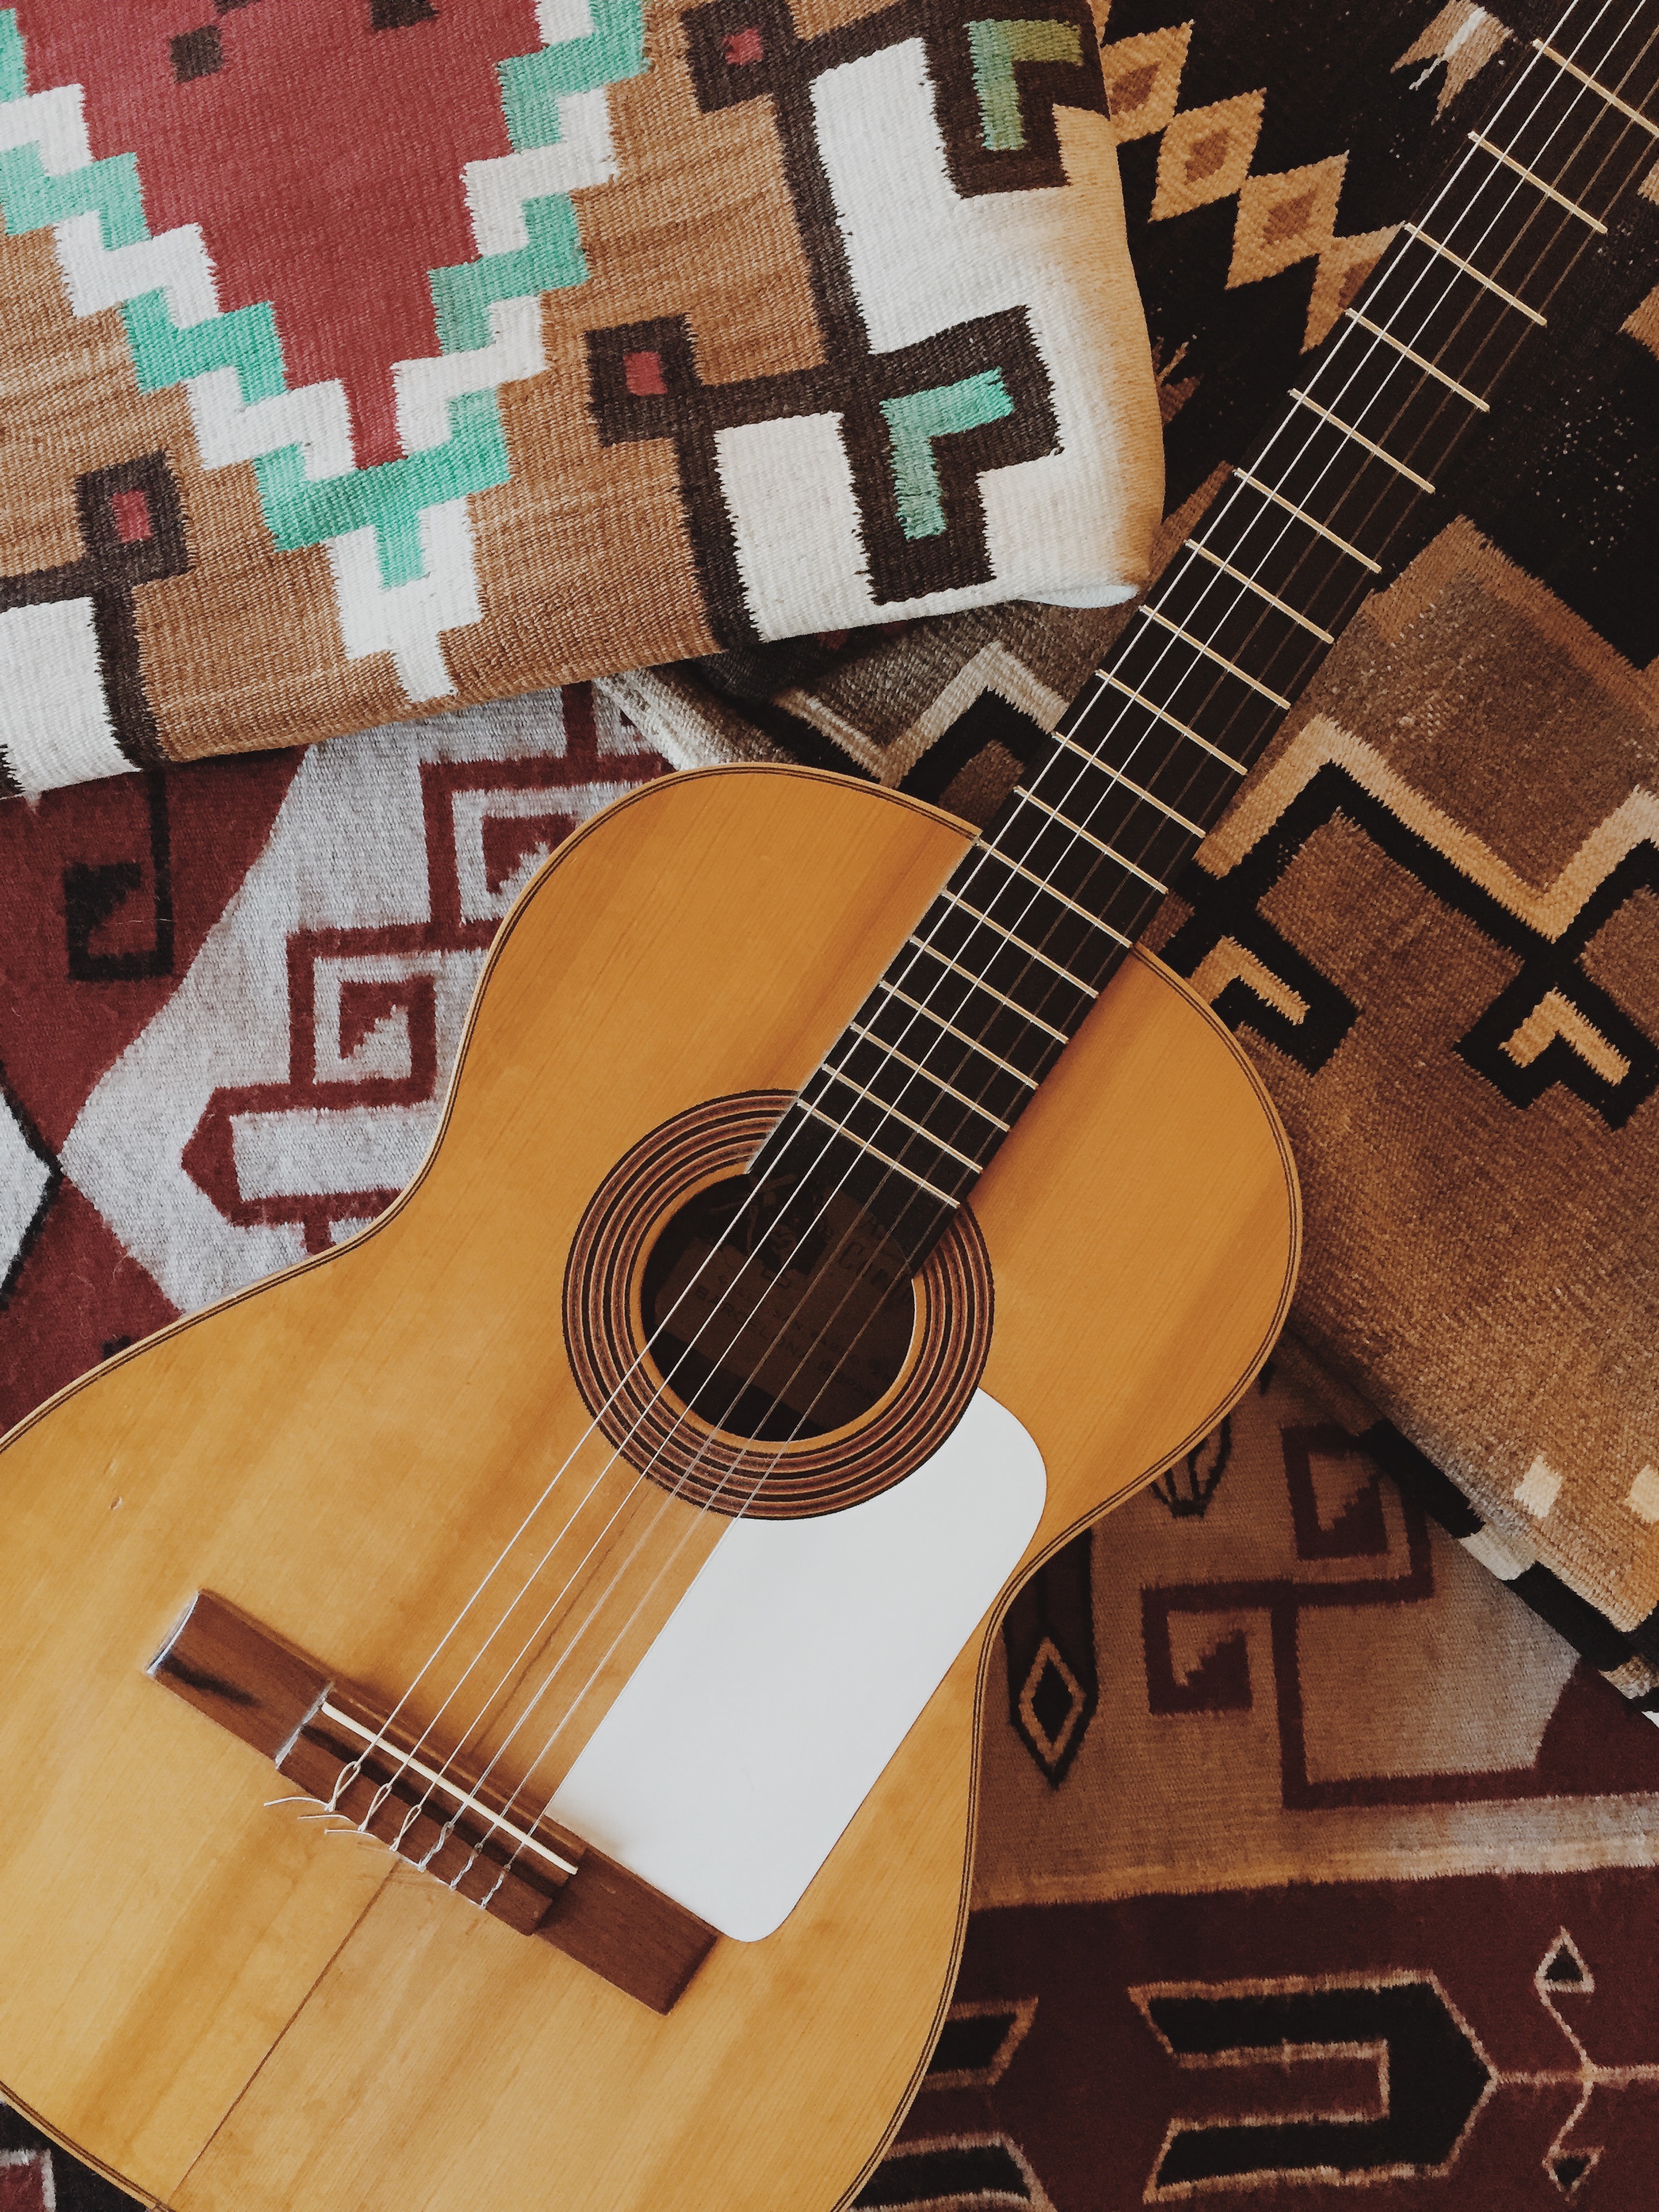
guitar, acoustic guitar, acoustic, electric guitar, musical instrument, ukulele, bass guitar, cuatro, string instrument, plucked string instruments, slide guitar, acoustic electric guitar